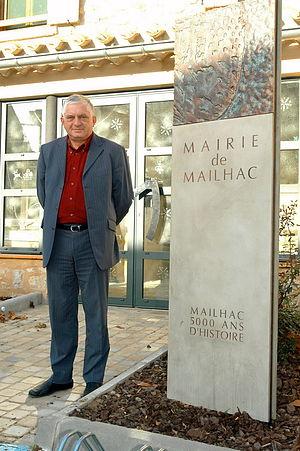
Gérard Schivardi, homme politique candidat à l'éléction présidentielle française 2007, devant la mairie de Mailhac dont il est maire.
Gérard Schivardi, né le 17 avril 1950 à Narbonne, est un homme politique français.